Mendoza, Argentina

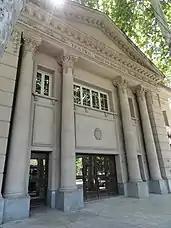

On 2 March 1561, Pedro del Castillo founded the city and named it "Ciudad de Mendoza del Nuevo Valle de La Rioja" after the governor of Chile, Don García Hurtado de Mendoza. Before the 1560s the area was populated by tribes known as the Huarpes and Puelches. The Huarpes devised a system of irrigation that was later developed by the Spanish. This allowed for an increase in population that might not have otherwise occurred. The system is still evident today in the wide trenches (acequias), which run along all city streets, watering the approximately 100,000 trees that line every street in Mendoza.